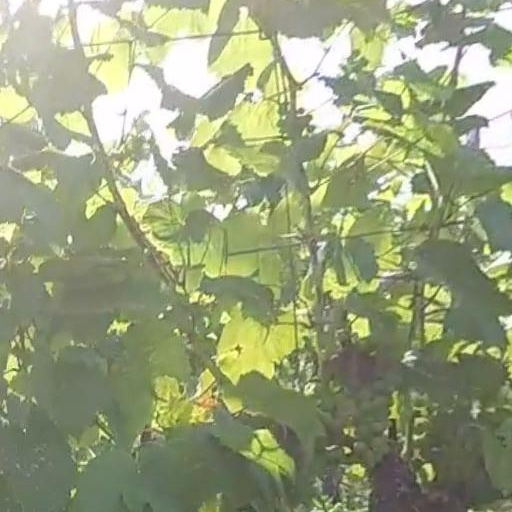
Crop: grape